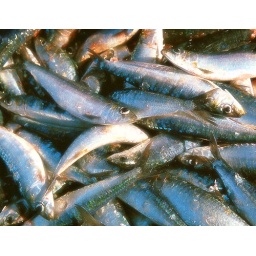
Cornish sardines (or pilchards, same fish, different name) in box on boat ready to go to market.